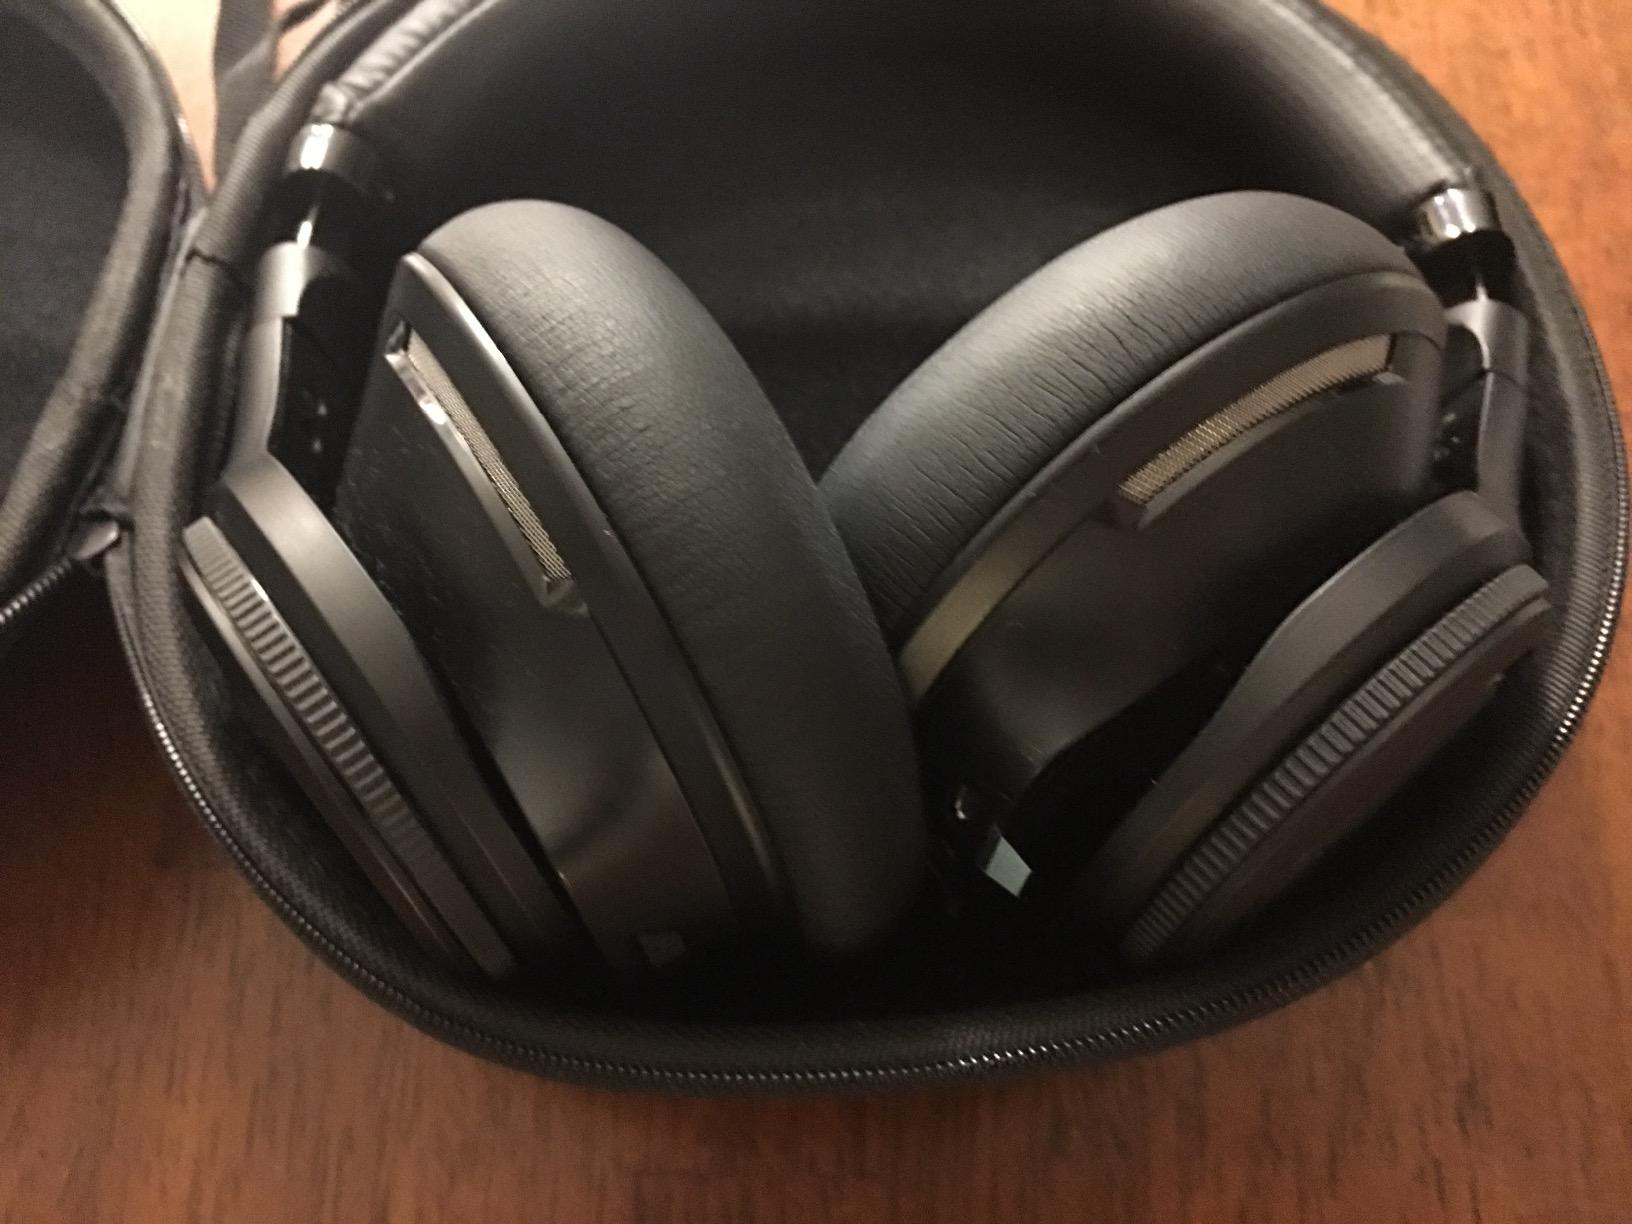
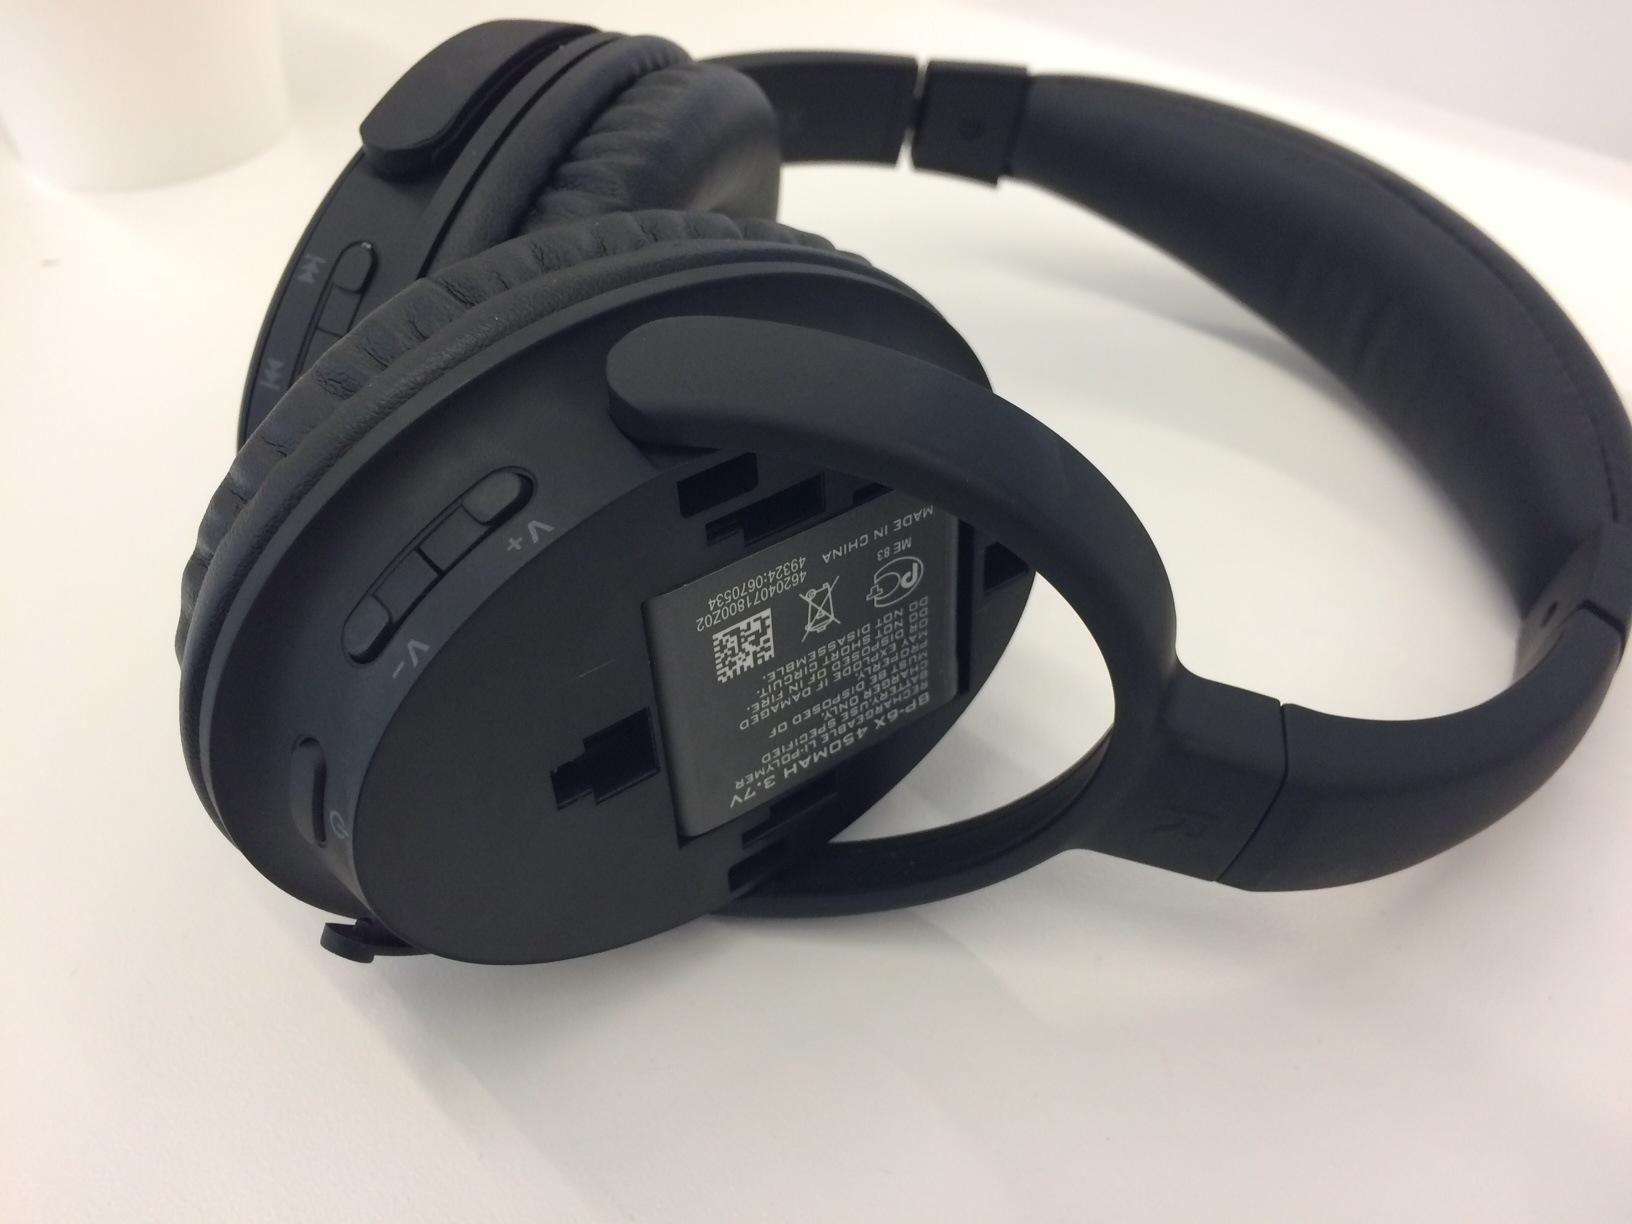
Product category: headphones
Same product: no